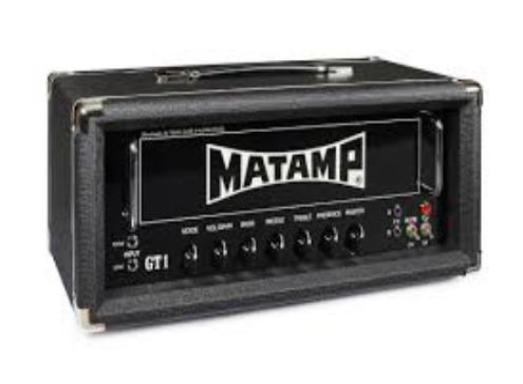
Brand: matamp
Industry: Others